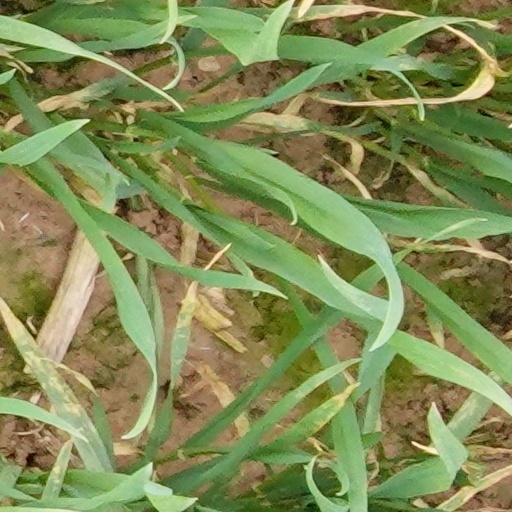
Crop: wheat